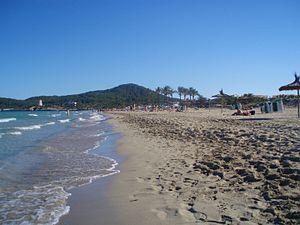
Platja d'en Bossa est une plage de l'île d'Ibiza, en Espagne.